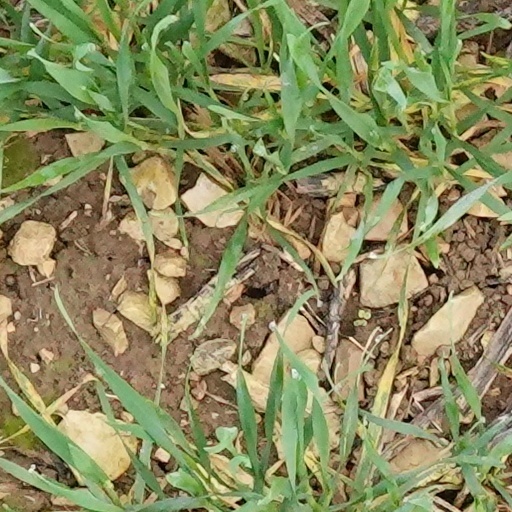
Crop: wheat